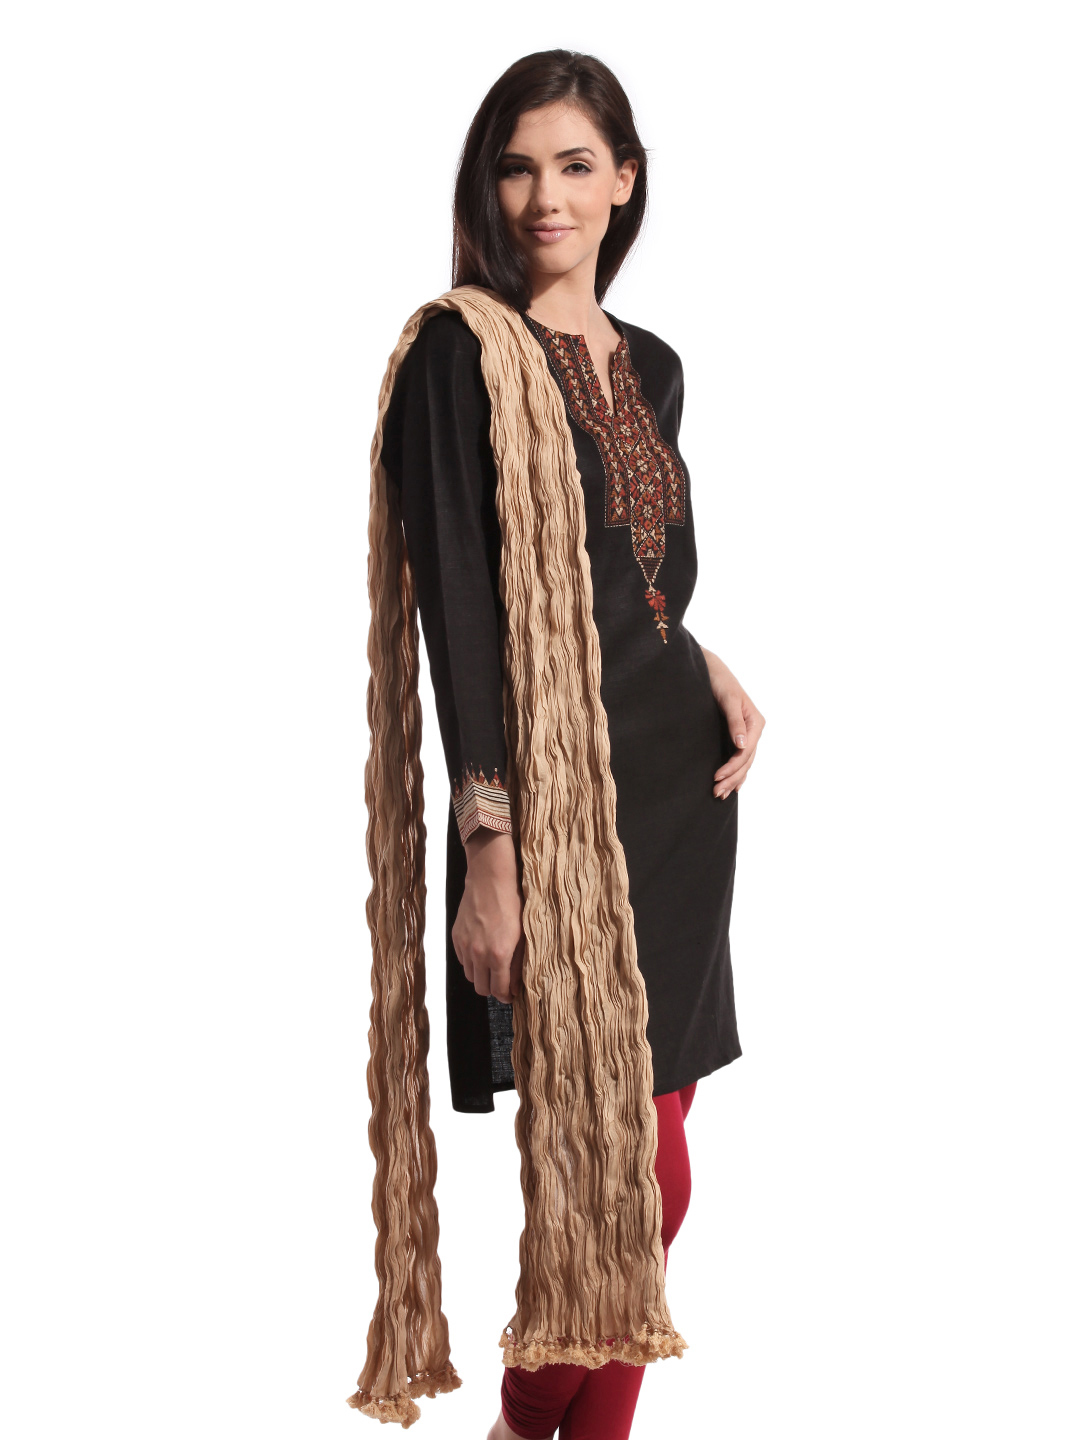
Fabindia Beige Dupatta
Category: Apparel / Topwear / Dupatta
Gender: Women
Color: Beige
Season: Summer 2012
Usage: Ethnic